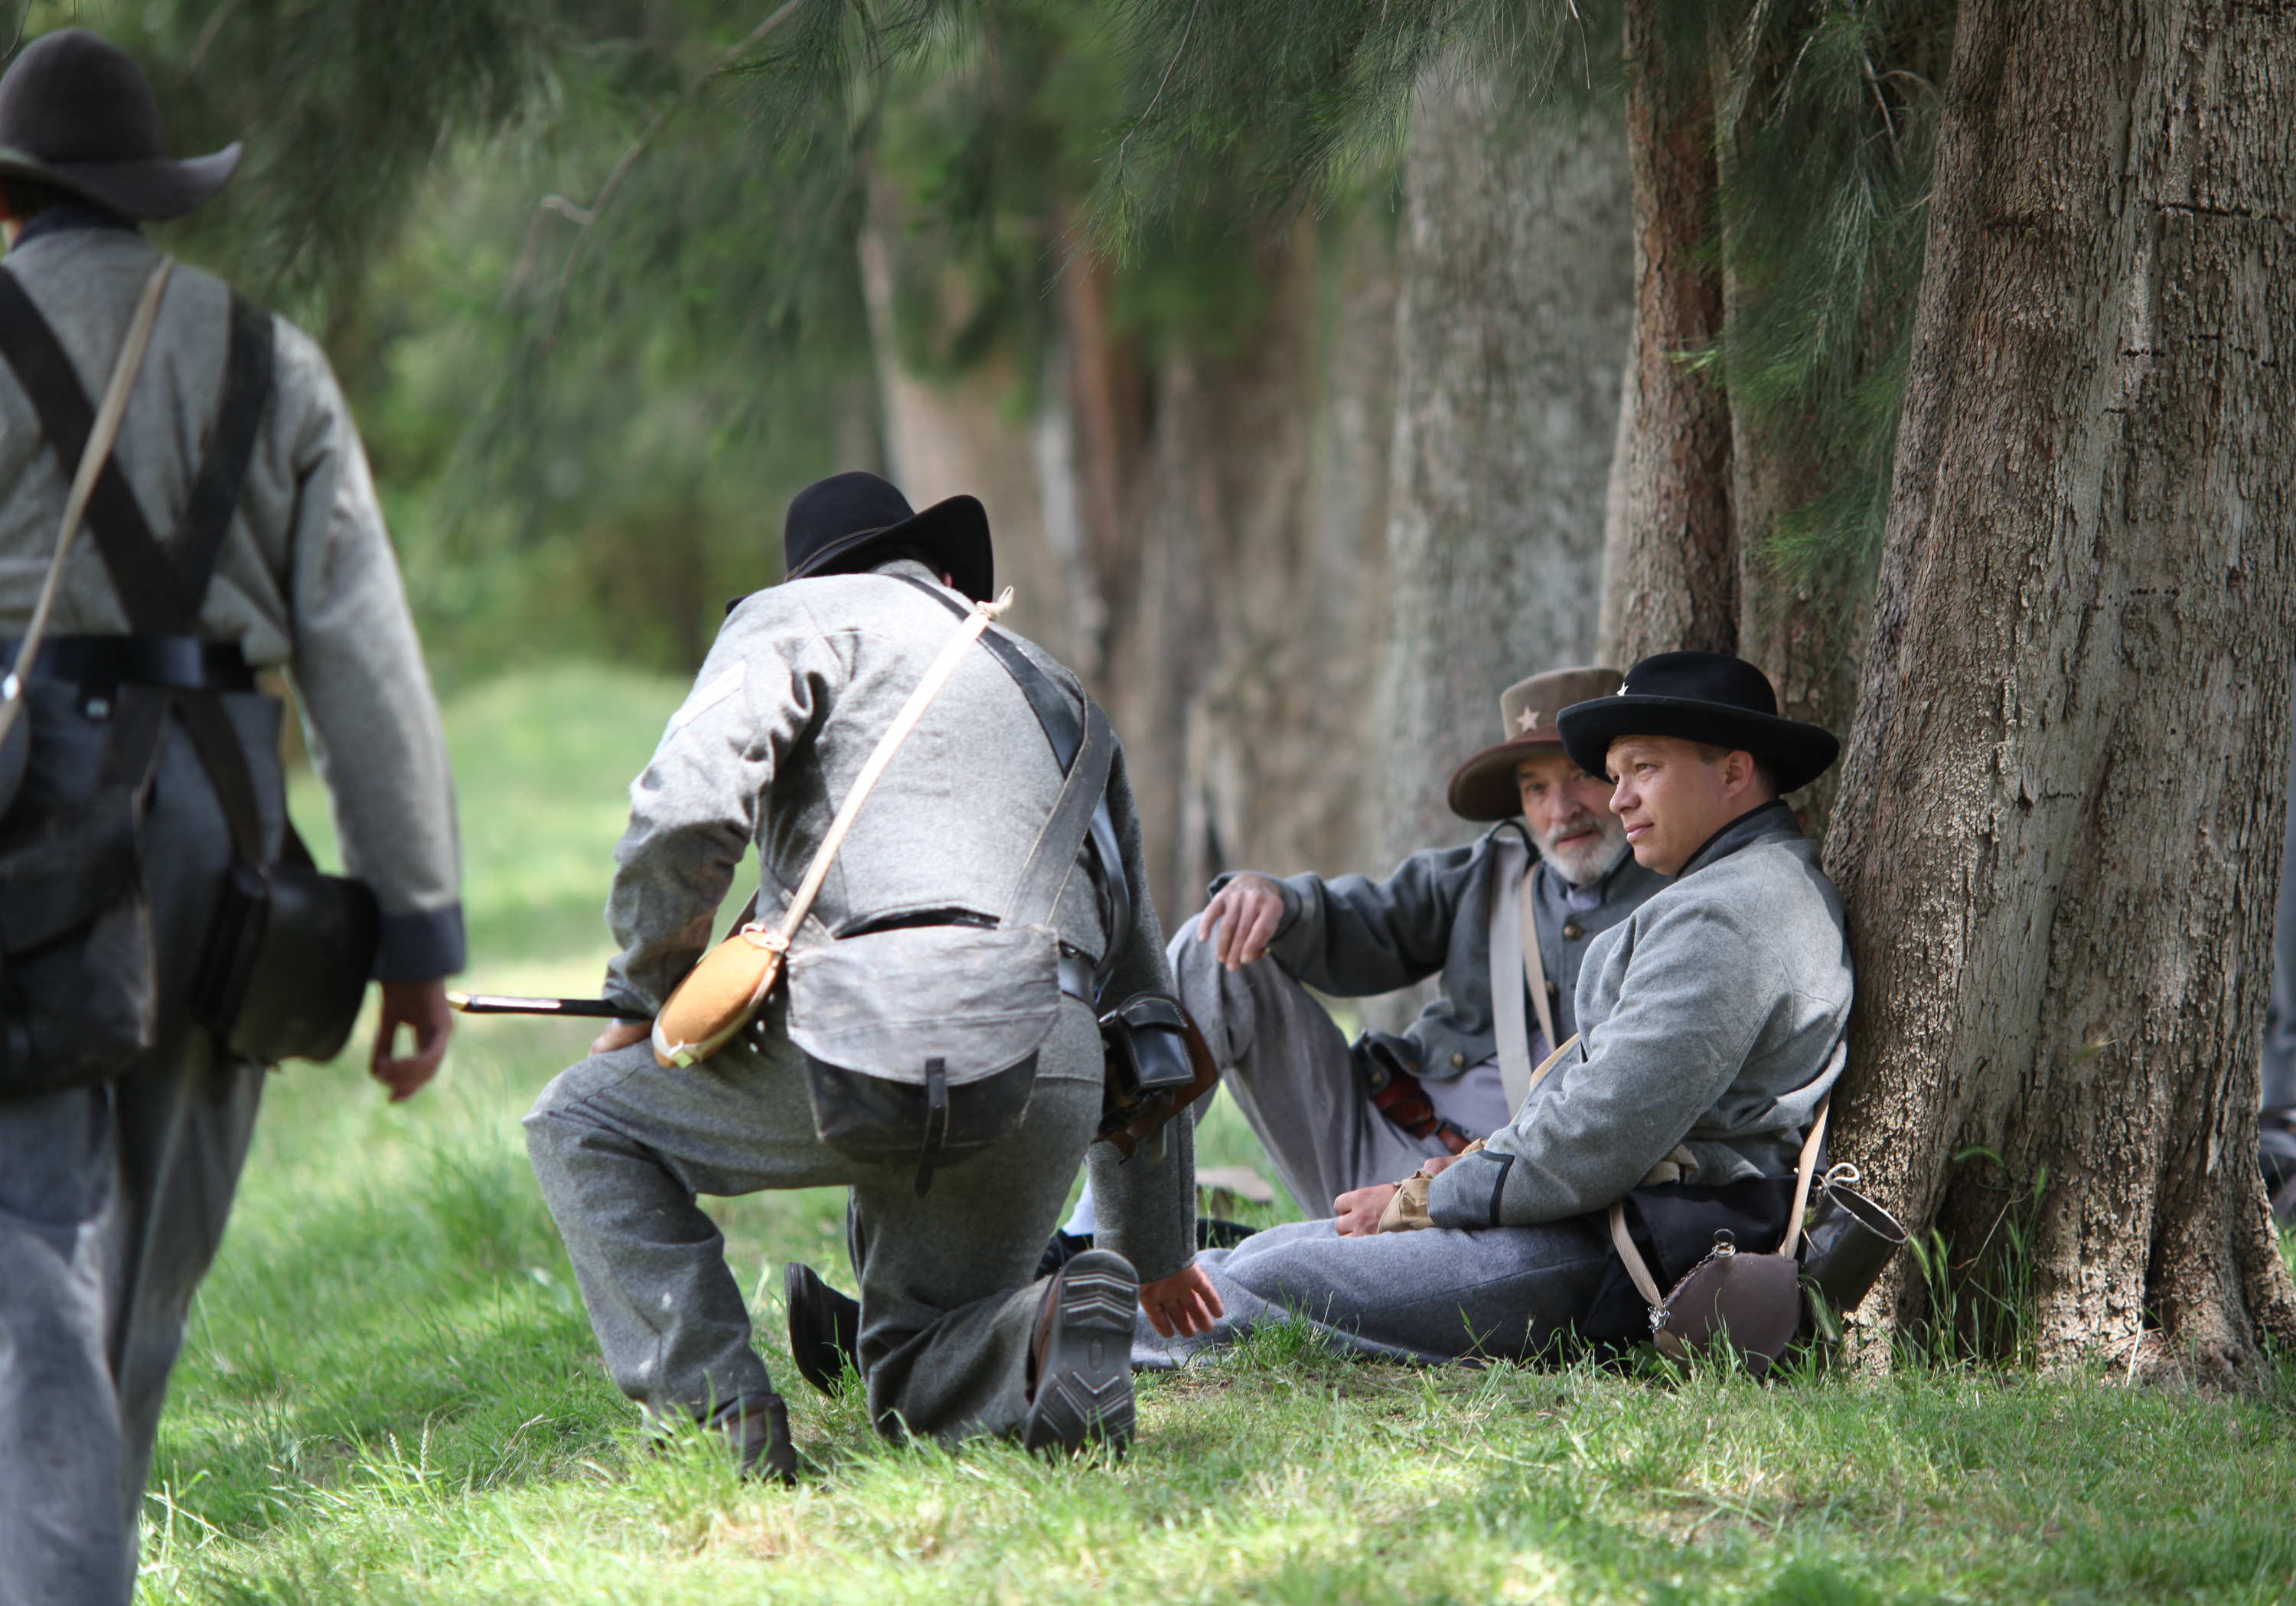
person, california, sacramento, civilwar, solider